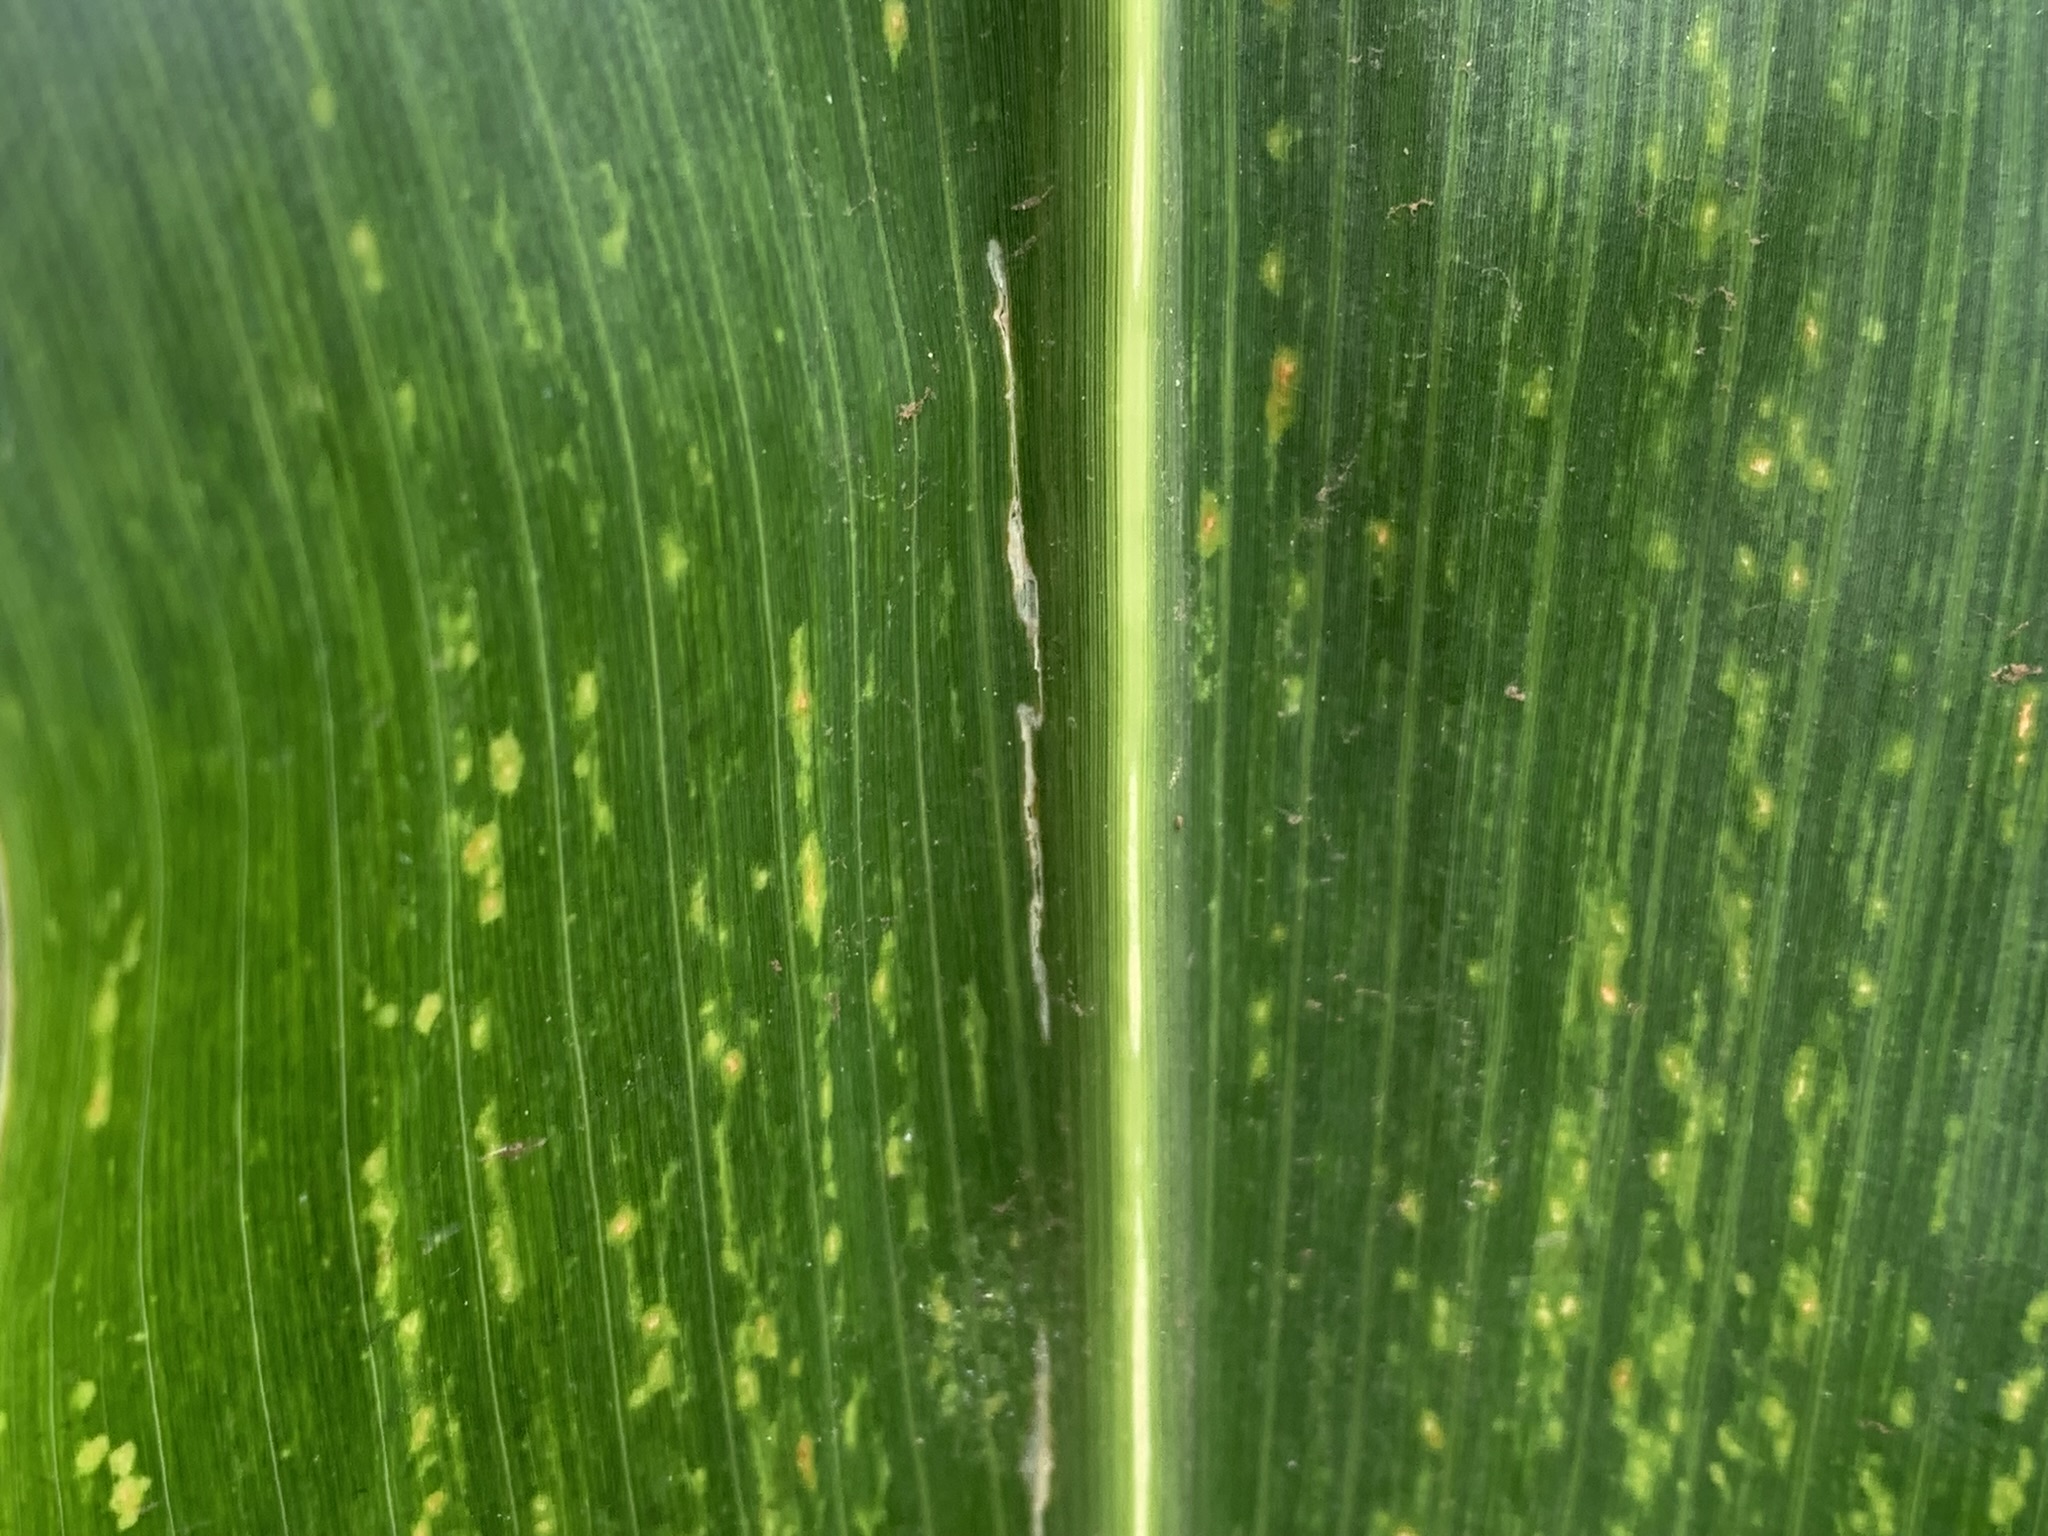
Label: MLN